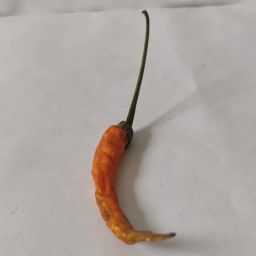
Crop: Chile Pepper
Quality: Dried